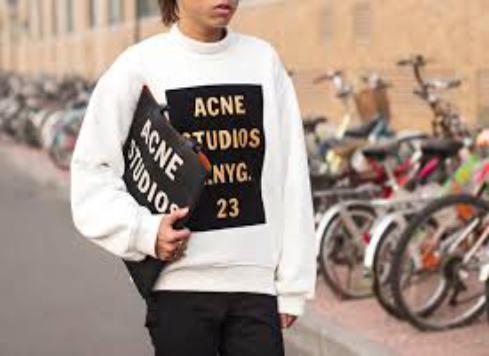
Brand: Acne Studios
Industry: Clothes